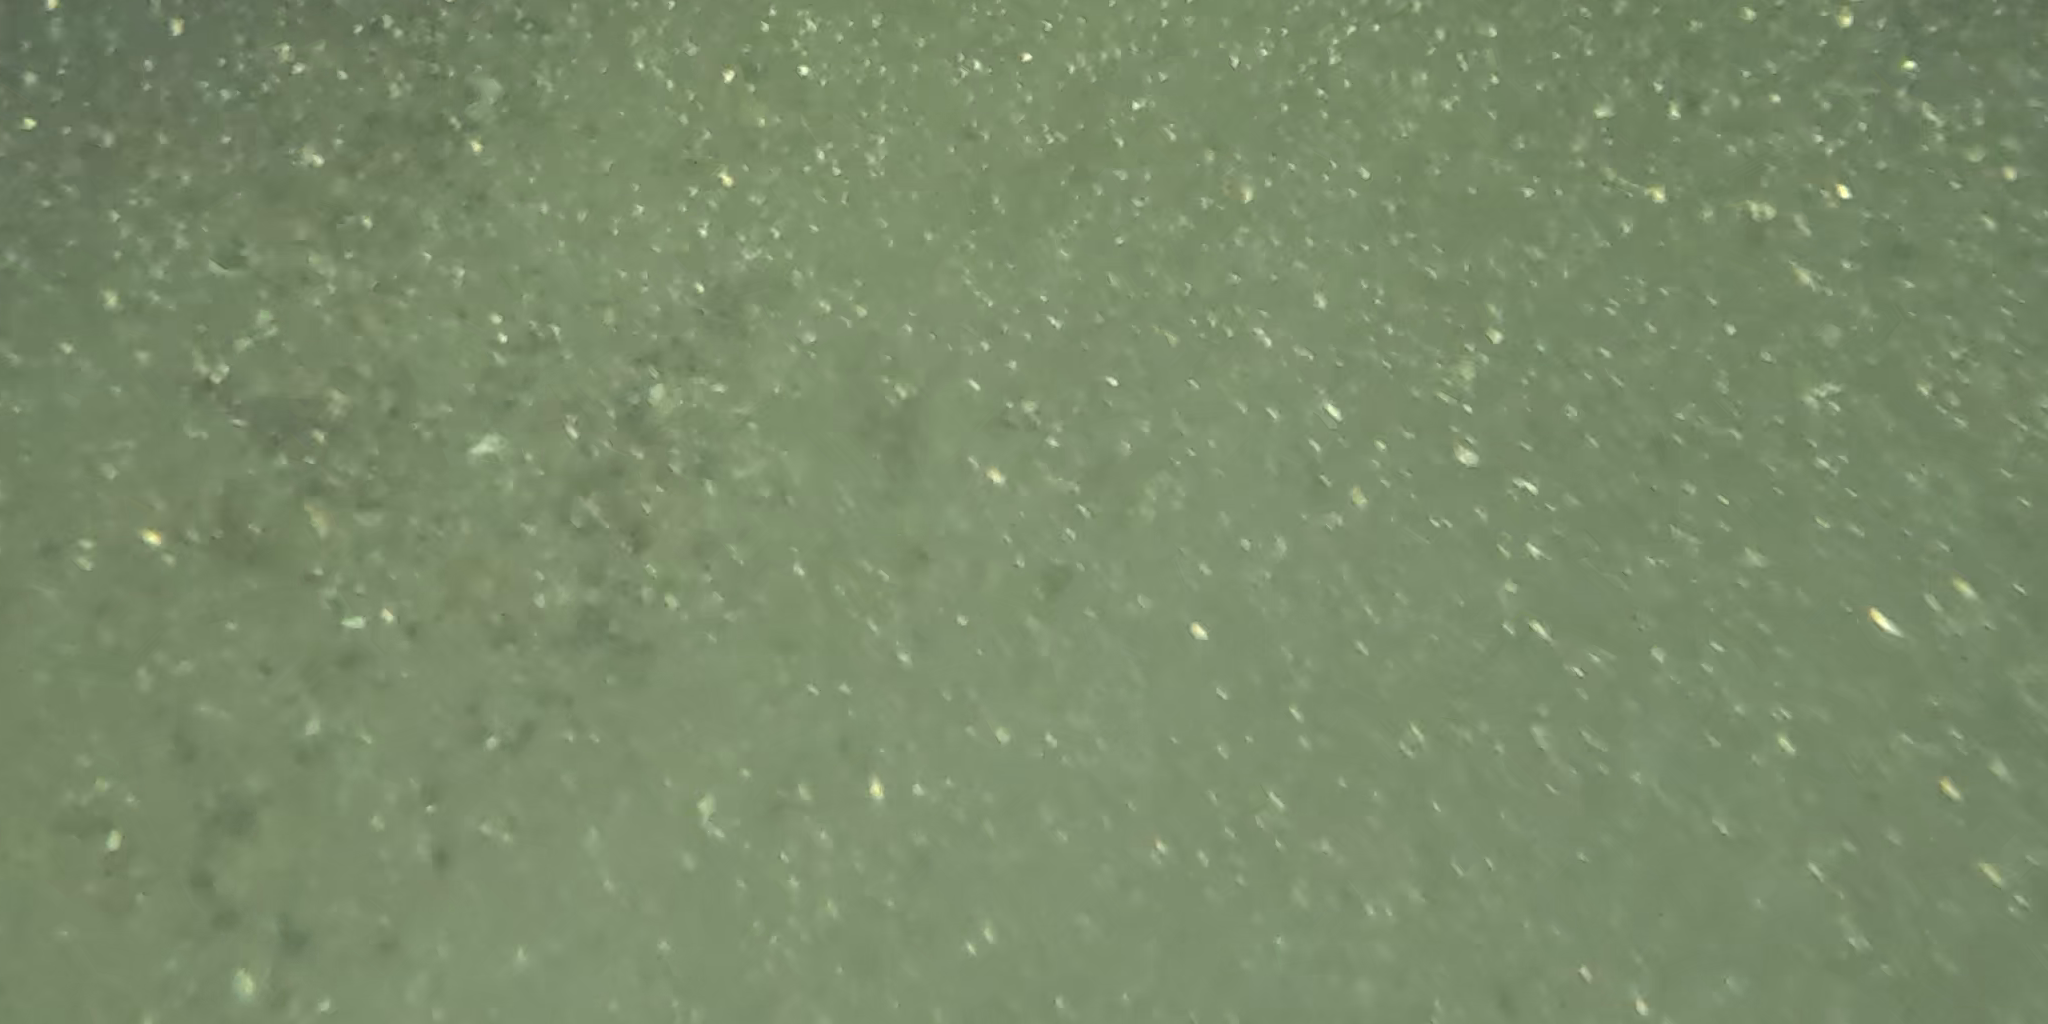
Seabed habitat: sand